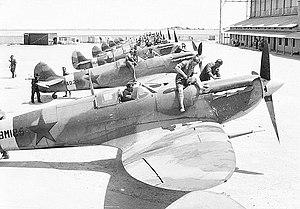
La Force aérienne russe, ou BBC en russe, est la force aérienne de la Fédération de Russie et auparavant de l'Union soviétique.
Le programme Lend-Lease était un programme d'armement mis en place par les États-Unis pendant la Seconde Guerre mondiale, afin de fournir aux pays amis du matériel de guerre sans intervenir directement dans le conflit, mettant fin de facto aux lois des années 1930 sur la neutralité.